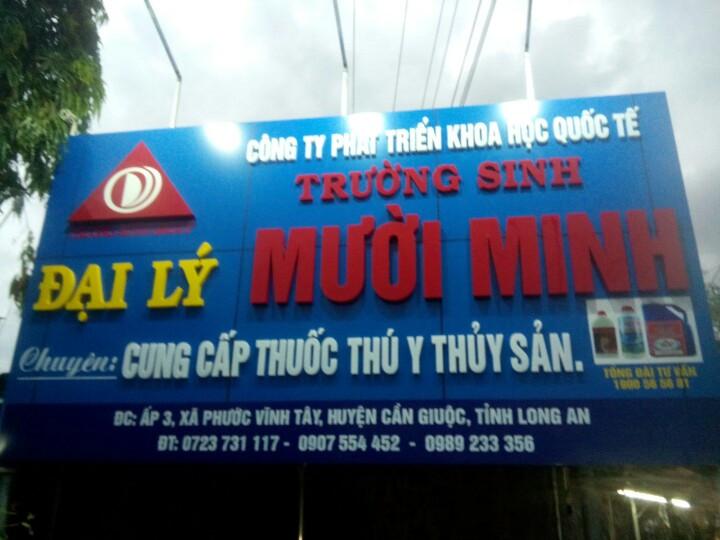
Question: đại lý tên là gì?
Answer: tên là mười minh